NASCAR Cup Series

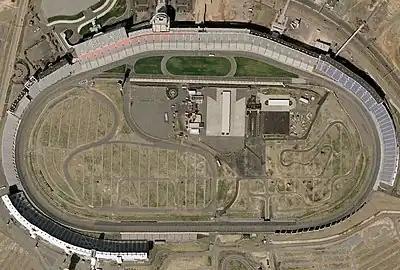
A satellite view of Charlotte Motor Speedway, a typical NASCAR track with a quad-oval configuration. The infield roval also hosts a Cup Series event, with the inaugural event in 2018.

In 2022, NASCAR introduced an all new, seventh-generation car named the Next Gen. A further evolution of the Generation 6 car, the Next Gen will feature improved aero and downforce packages while introducing new technologies (such as center lock wheels and rear diffusers, technologies used in road racing cars) on the track. In addition, the Next Gen car is meant to lower costs and attract new original equipment manufacturers (OEMs) to compete with Chevrolet, Ford, and Toyota.